Sangley

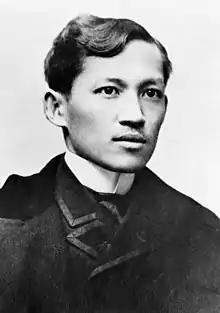
José Rizal, the Philippine National Hero, was a "mestizo de sangley" but also had other ancestry.

"Mestizo de sangley" is a term that arose during Spanish colonization of the Philippines, where circumstances were different from colonial settlement of the Americas. During the Spanish colonization of the Americas of the 16th and 17th centuries, numerous male Spaniards ("conquistadors", explorers, missionaries, and soldiers) settled there. For decades most Spanish men made liaisons and intermarried with indigenous women; their children were considered mixed race and were called "mestizo".